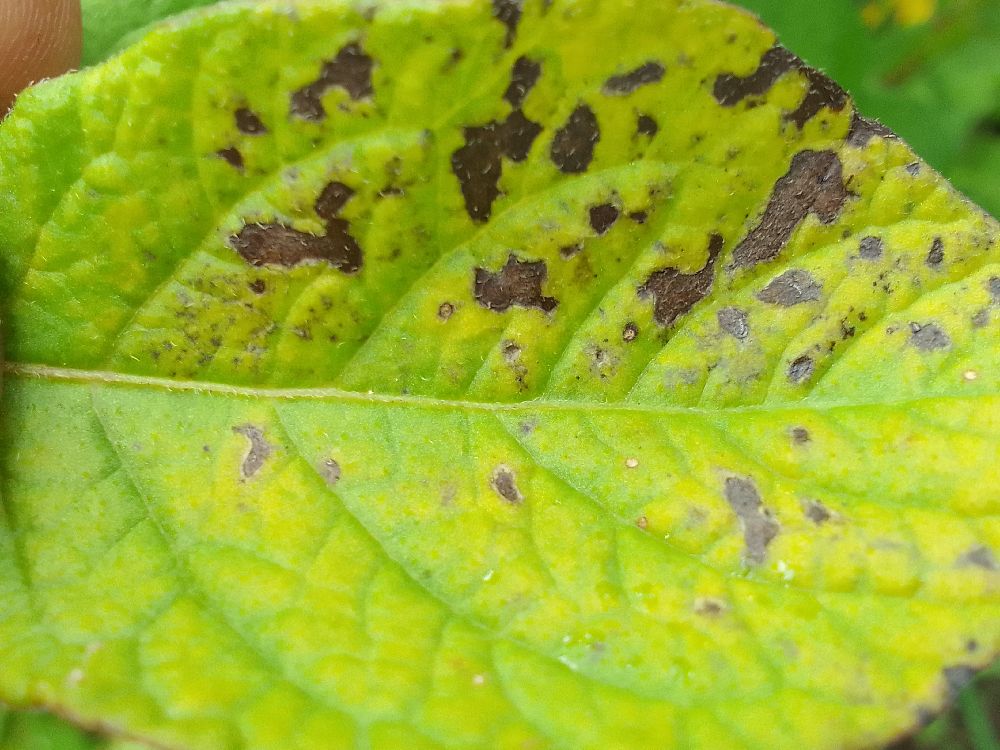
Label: Early blight